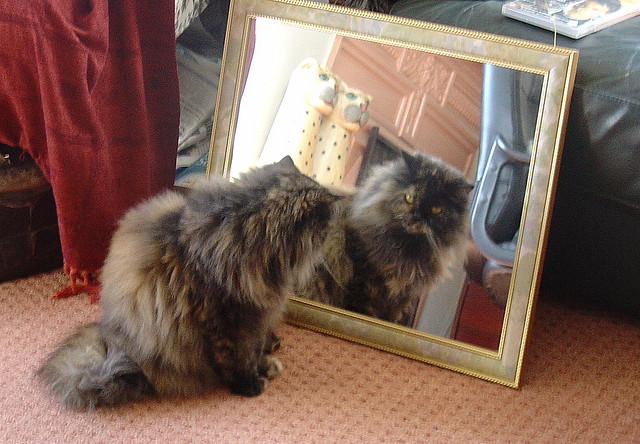
user: Given an image and a question. Answer the question in a short answer. Question: What is the sound the animal in the photo typically makes? Short Answer:
assistant: meow